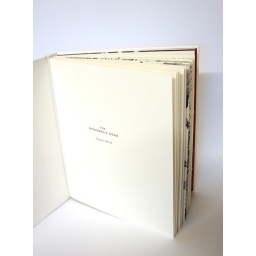
The Wondrous Deer. Book thesis on the characterization of female and male characters in western &amp;amp; eastern folktales.